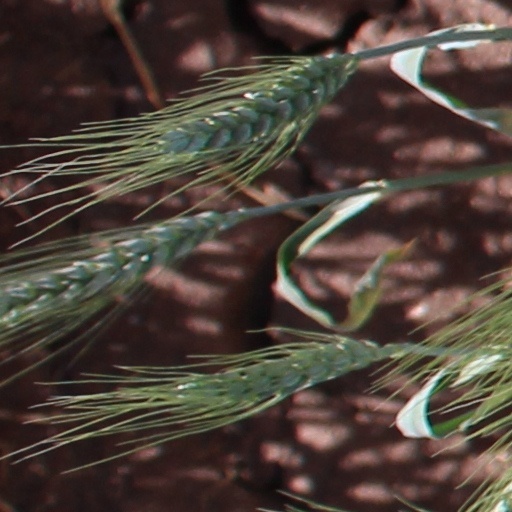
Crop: wheat